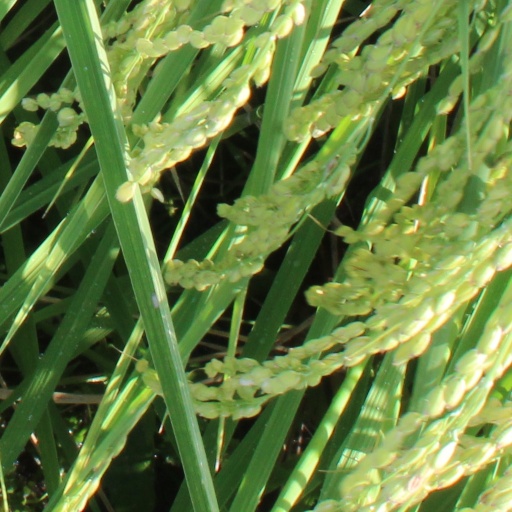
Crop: rice